Television Personalities

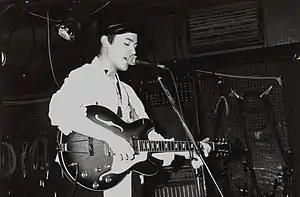
Dan Treacy performing with Television Personalities in Japan, before 2011

The Television Personalities (sometimes abbreviated to TVPs) are an English post-punk band formed in 1977 by London singer-songwriter Dan Treacy. Their varied, volatile and long career encompasses post-punk, neo-psychedelia and indie pop; the only constant being Treacy's songwriting. Present and former members include Chelsea childhood mates 'Slaughter Joe' Joe Foster, one-time best friend Ed Ball (early line-up, later briefly) and Jowe Head (ex-Swell Maps), with Jeffrey Bloom from 1983 to 1994. The threesome of Treacy, Head, and Bloom formed the longest unchanged line-up and as a result is considered by many to be the definitive line-up, performing hundreds of gigs around the world and recording many of the band's most popular songs like "How I Learned to Love the Bomb", "Salvador Dali's Garden Party" and "Strangely Beautiful". Despite this, the Television Personalities are best known for their early single "Part Time Punks", a favourite of John Peel.